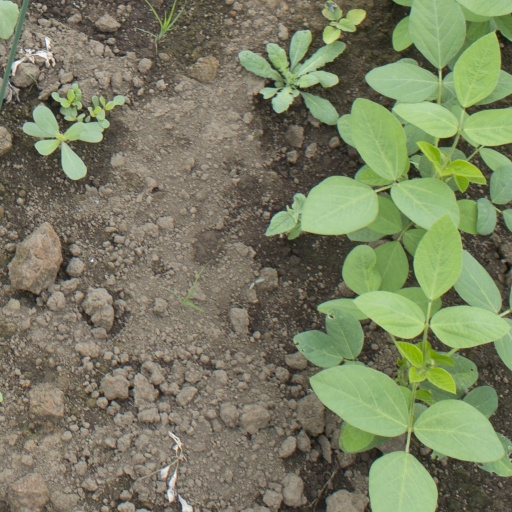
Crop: soybean